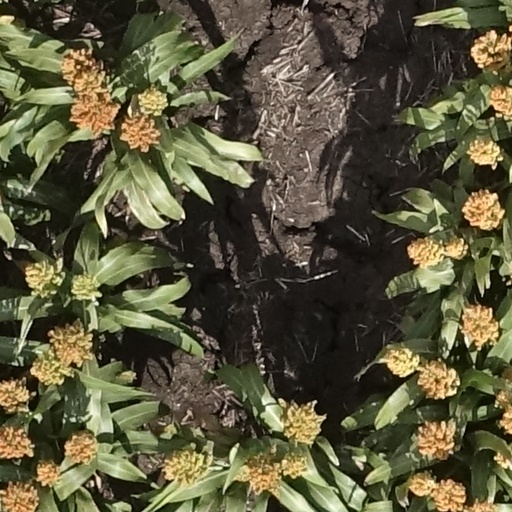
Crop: sorghum